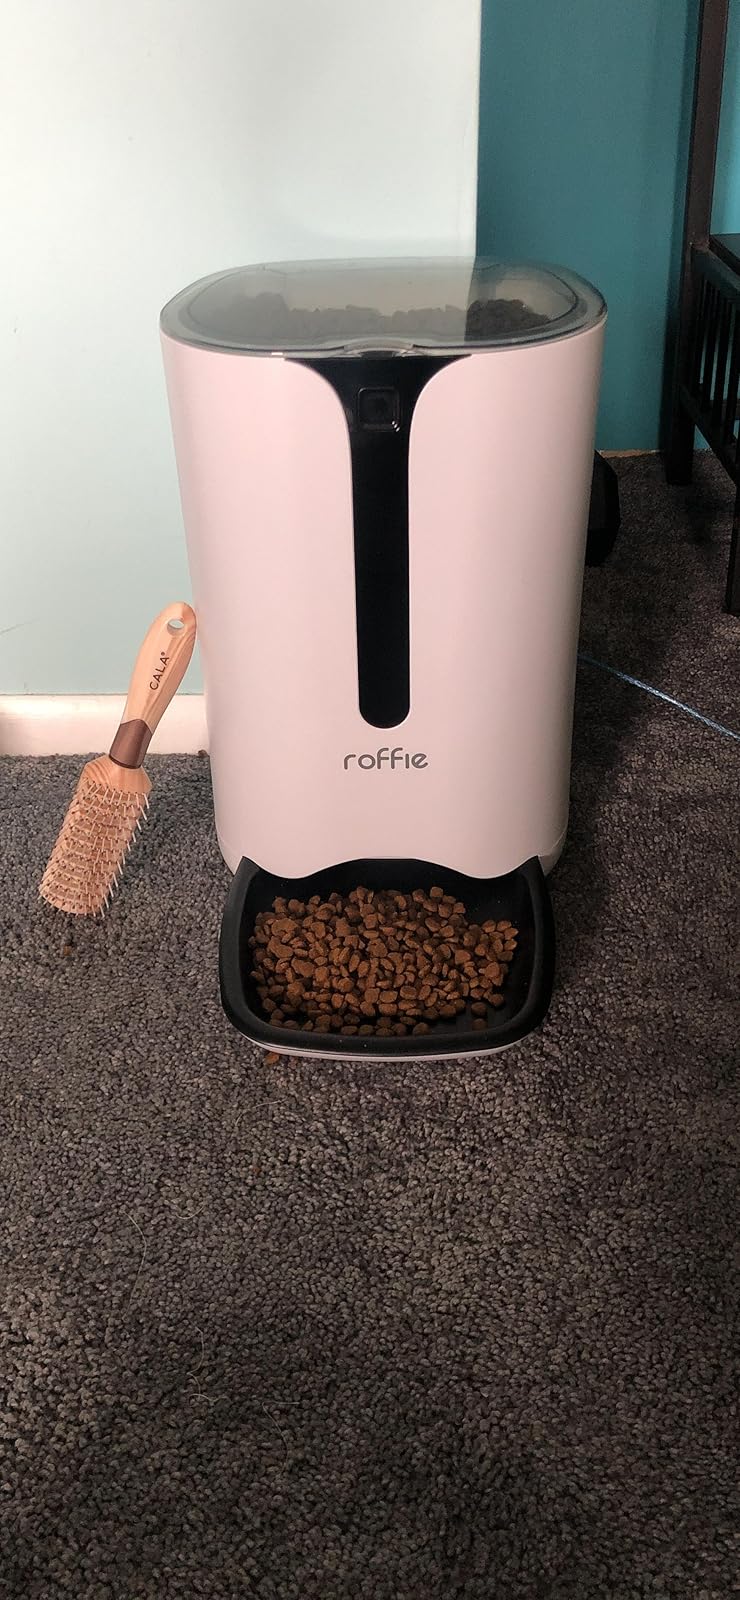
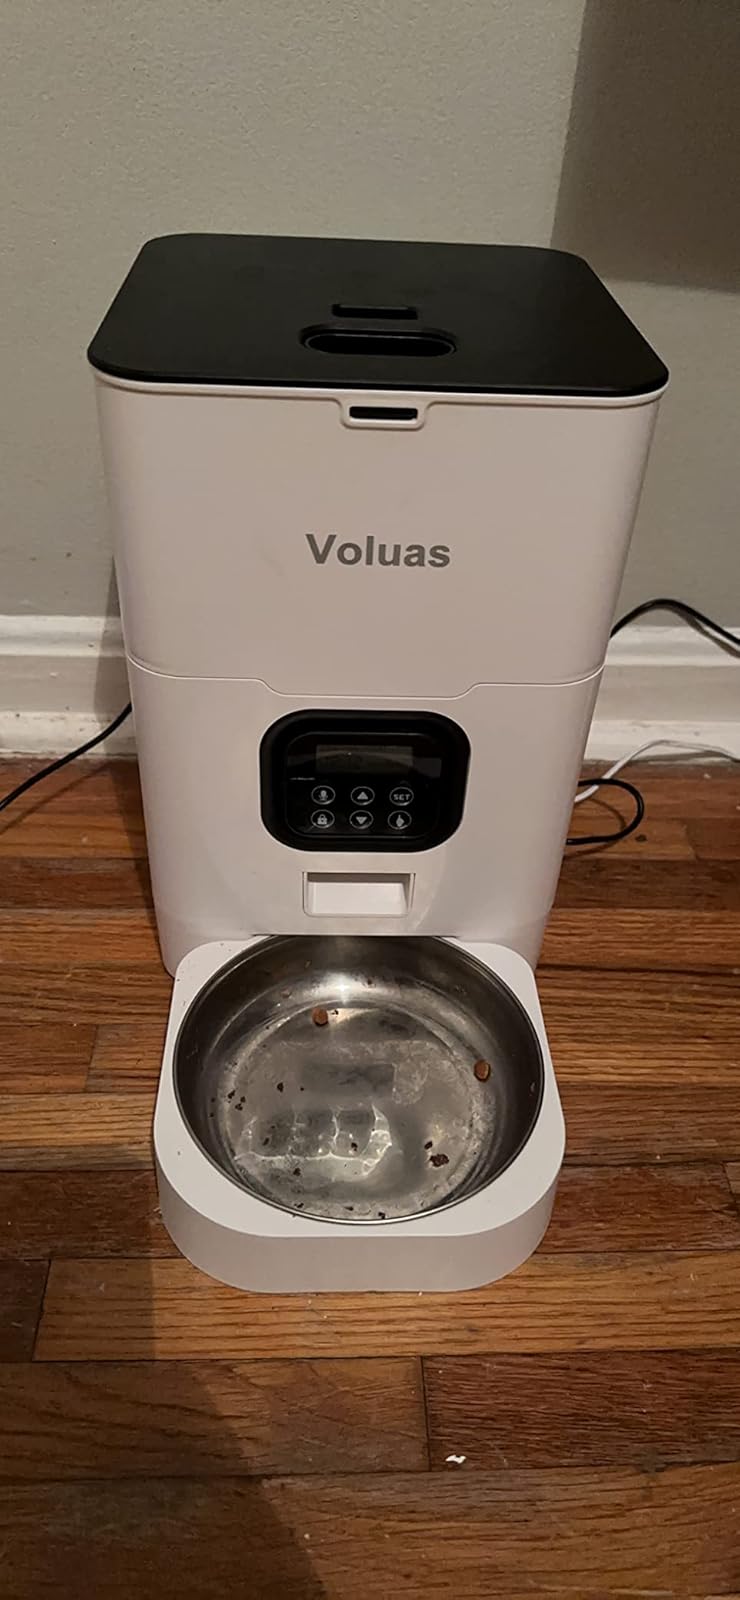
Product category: items_feeder
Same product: no